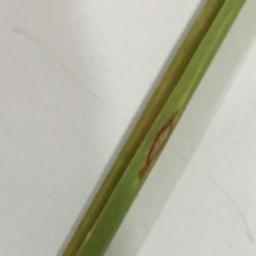
Label: Rice___Leaf_Blast